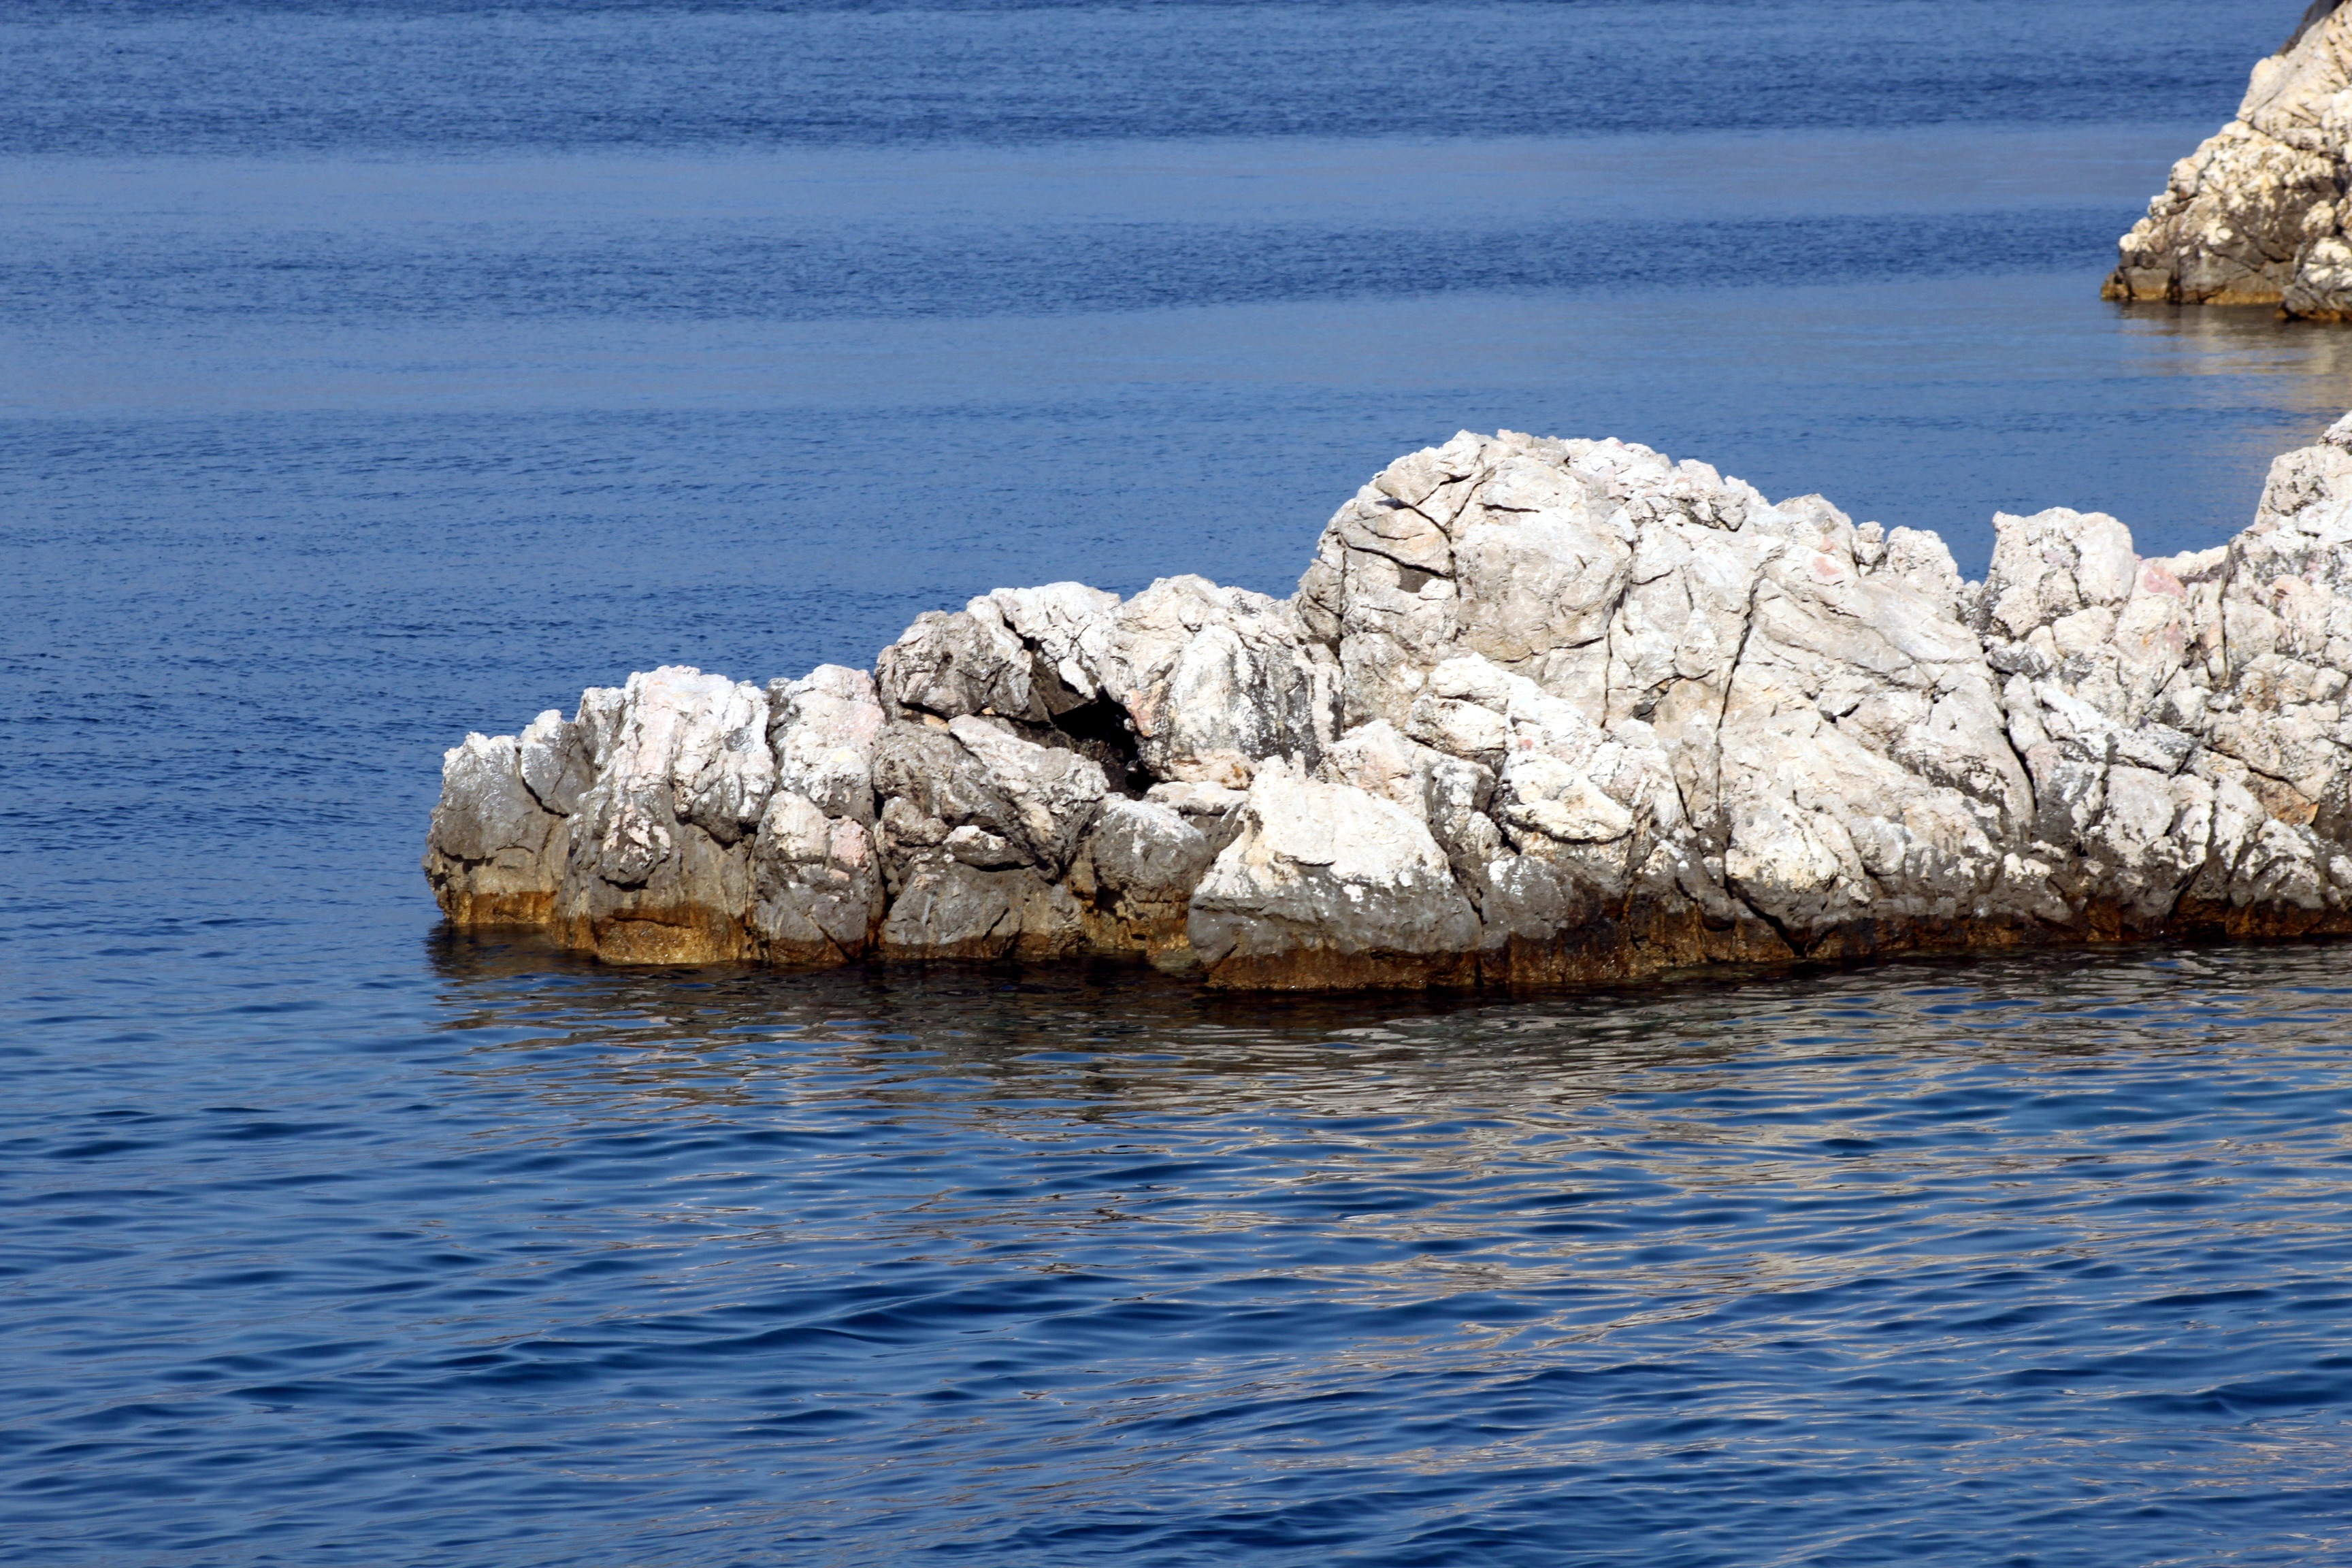
beach, sea, coast, water, nature, sand, rock, ocean, horizon, sky, sun, shore, wave, lake, cliff, ice, surf, cove, reflection, holiday, bay, blue, arctic, terrain, boats, breakwater, cape, islet, arctic ocean, wind wave